Ranga Maarthaanda

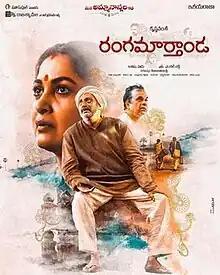
Poster

Ranga Maarthanda ( "The Sun of Theatre") is a 2023 Indian Telugu-language drama film directed by Krishna Vamsi. It is a remake of the 2016 Marathi film "Natsamrat". The film stars Prakash Raj, Ramya Krishna, and Brahmanandam in the lead roles along with Shivathmika Rajashekar, Rahul Sipligunj, Ali Reza, Anasuya Bharadwaj, and Aadarsh Balakrishna in supporting roles. The film is produced by Kalipu Madhu, S. Venkat Reddy under the banner of Rajashyamala Entertainments, Housefull Movies and Mythri Movie Makers. The film features music scored by Ilaiyaraaja, with cinematography by Raj K Nalli, and editing by Pavan VK.